Chinese Musicians' Association

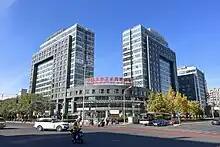
Headquarters

The Chinese Musicians Association (abbreviated CMA) is China's largest and most important musical organization. It was established in July 1949 by the Chinese Communist Party and, as of 2020, has more than 15,600 individual members.